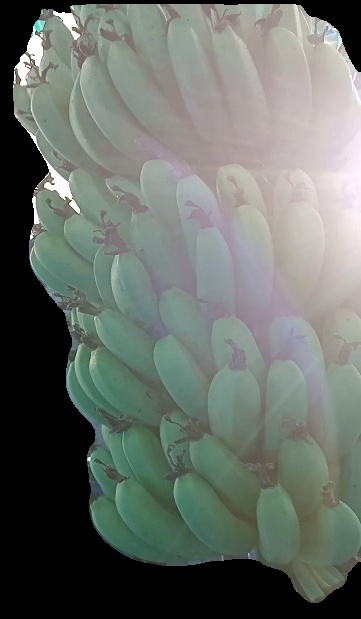
Variety: pachbale
Grade: grade1